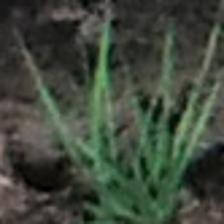
Label: clustered